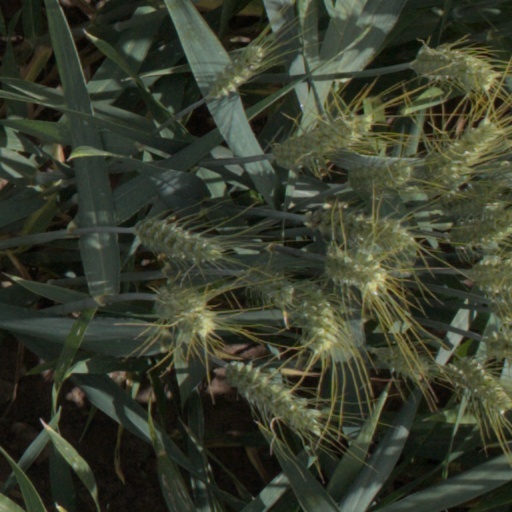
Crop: wheat